Gene Englund

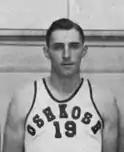

Gene Eniar Englund (October 21, 1917 – November 5, 1995) was an American professional basketball player. He played in the National Basketball Association (NBA) for one season, , and split the season playing for the Boston Celtics and Tri-Cities Blackhawks. Although he played professionally, Englund is best remembered for being a star college basketball player for Wisconsin, where as a senior in 1940–41 he led the Badgers to win the NCAA national championship.